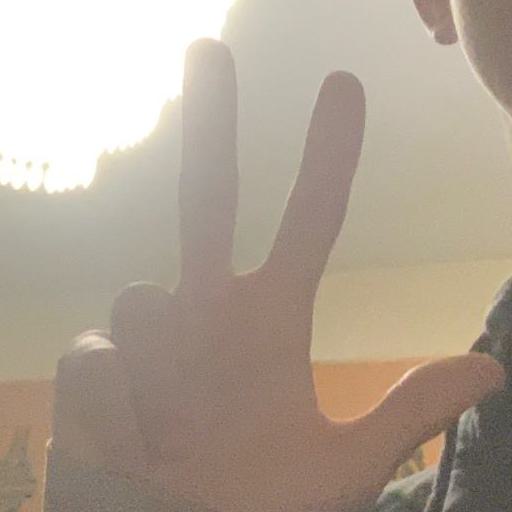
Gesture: three2